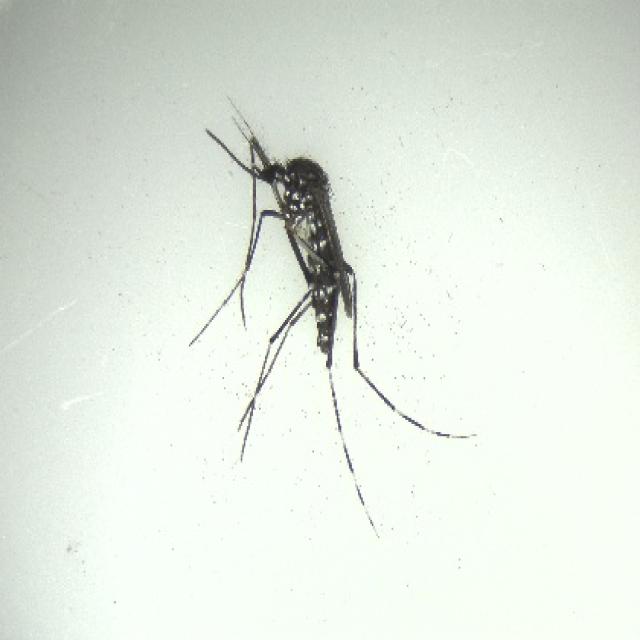
Species: aedes_albopictus